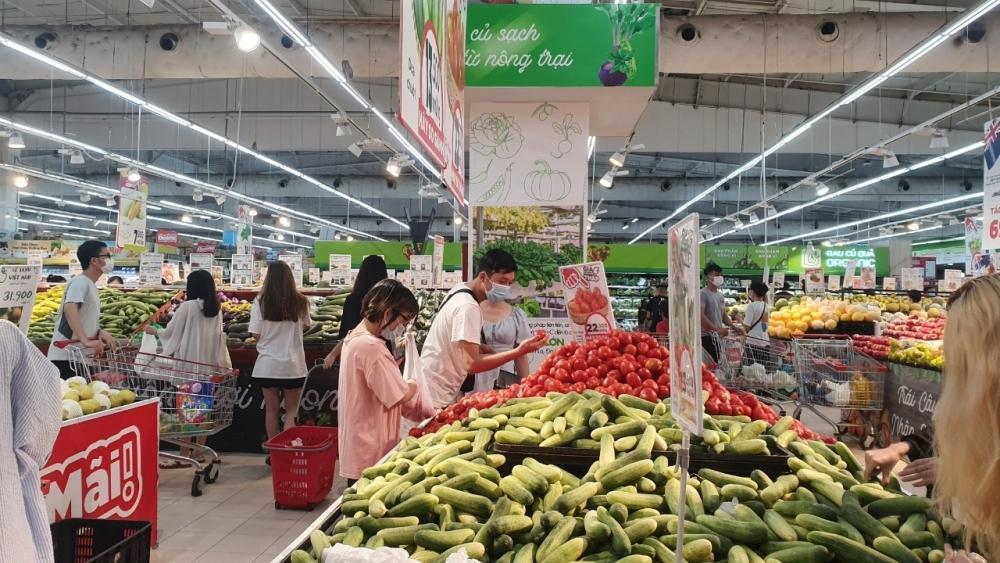
có nhiều người đang đứng lựa chọn rau củ quả bên các quầy hàng